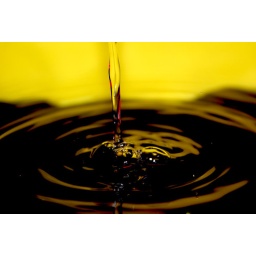
Me and my friend Chrish had some fun in the kitchen sink :)